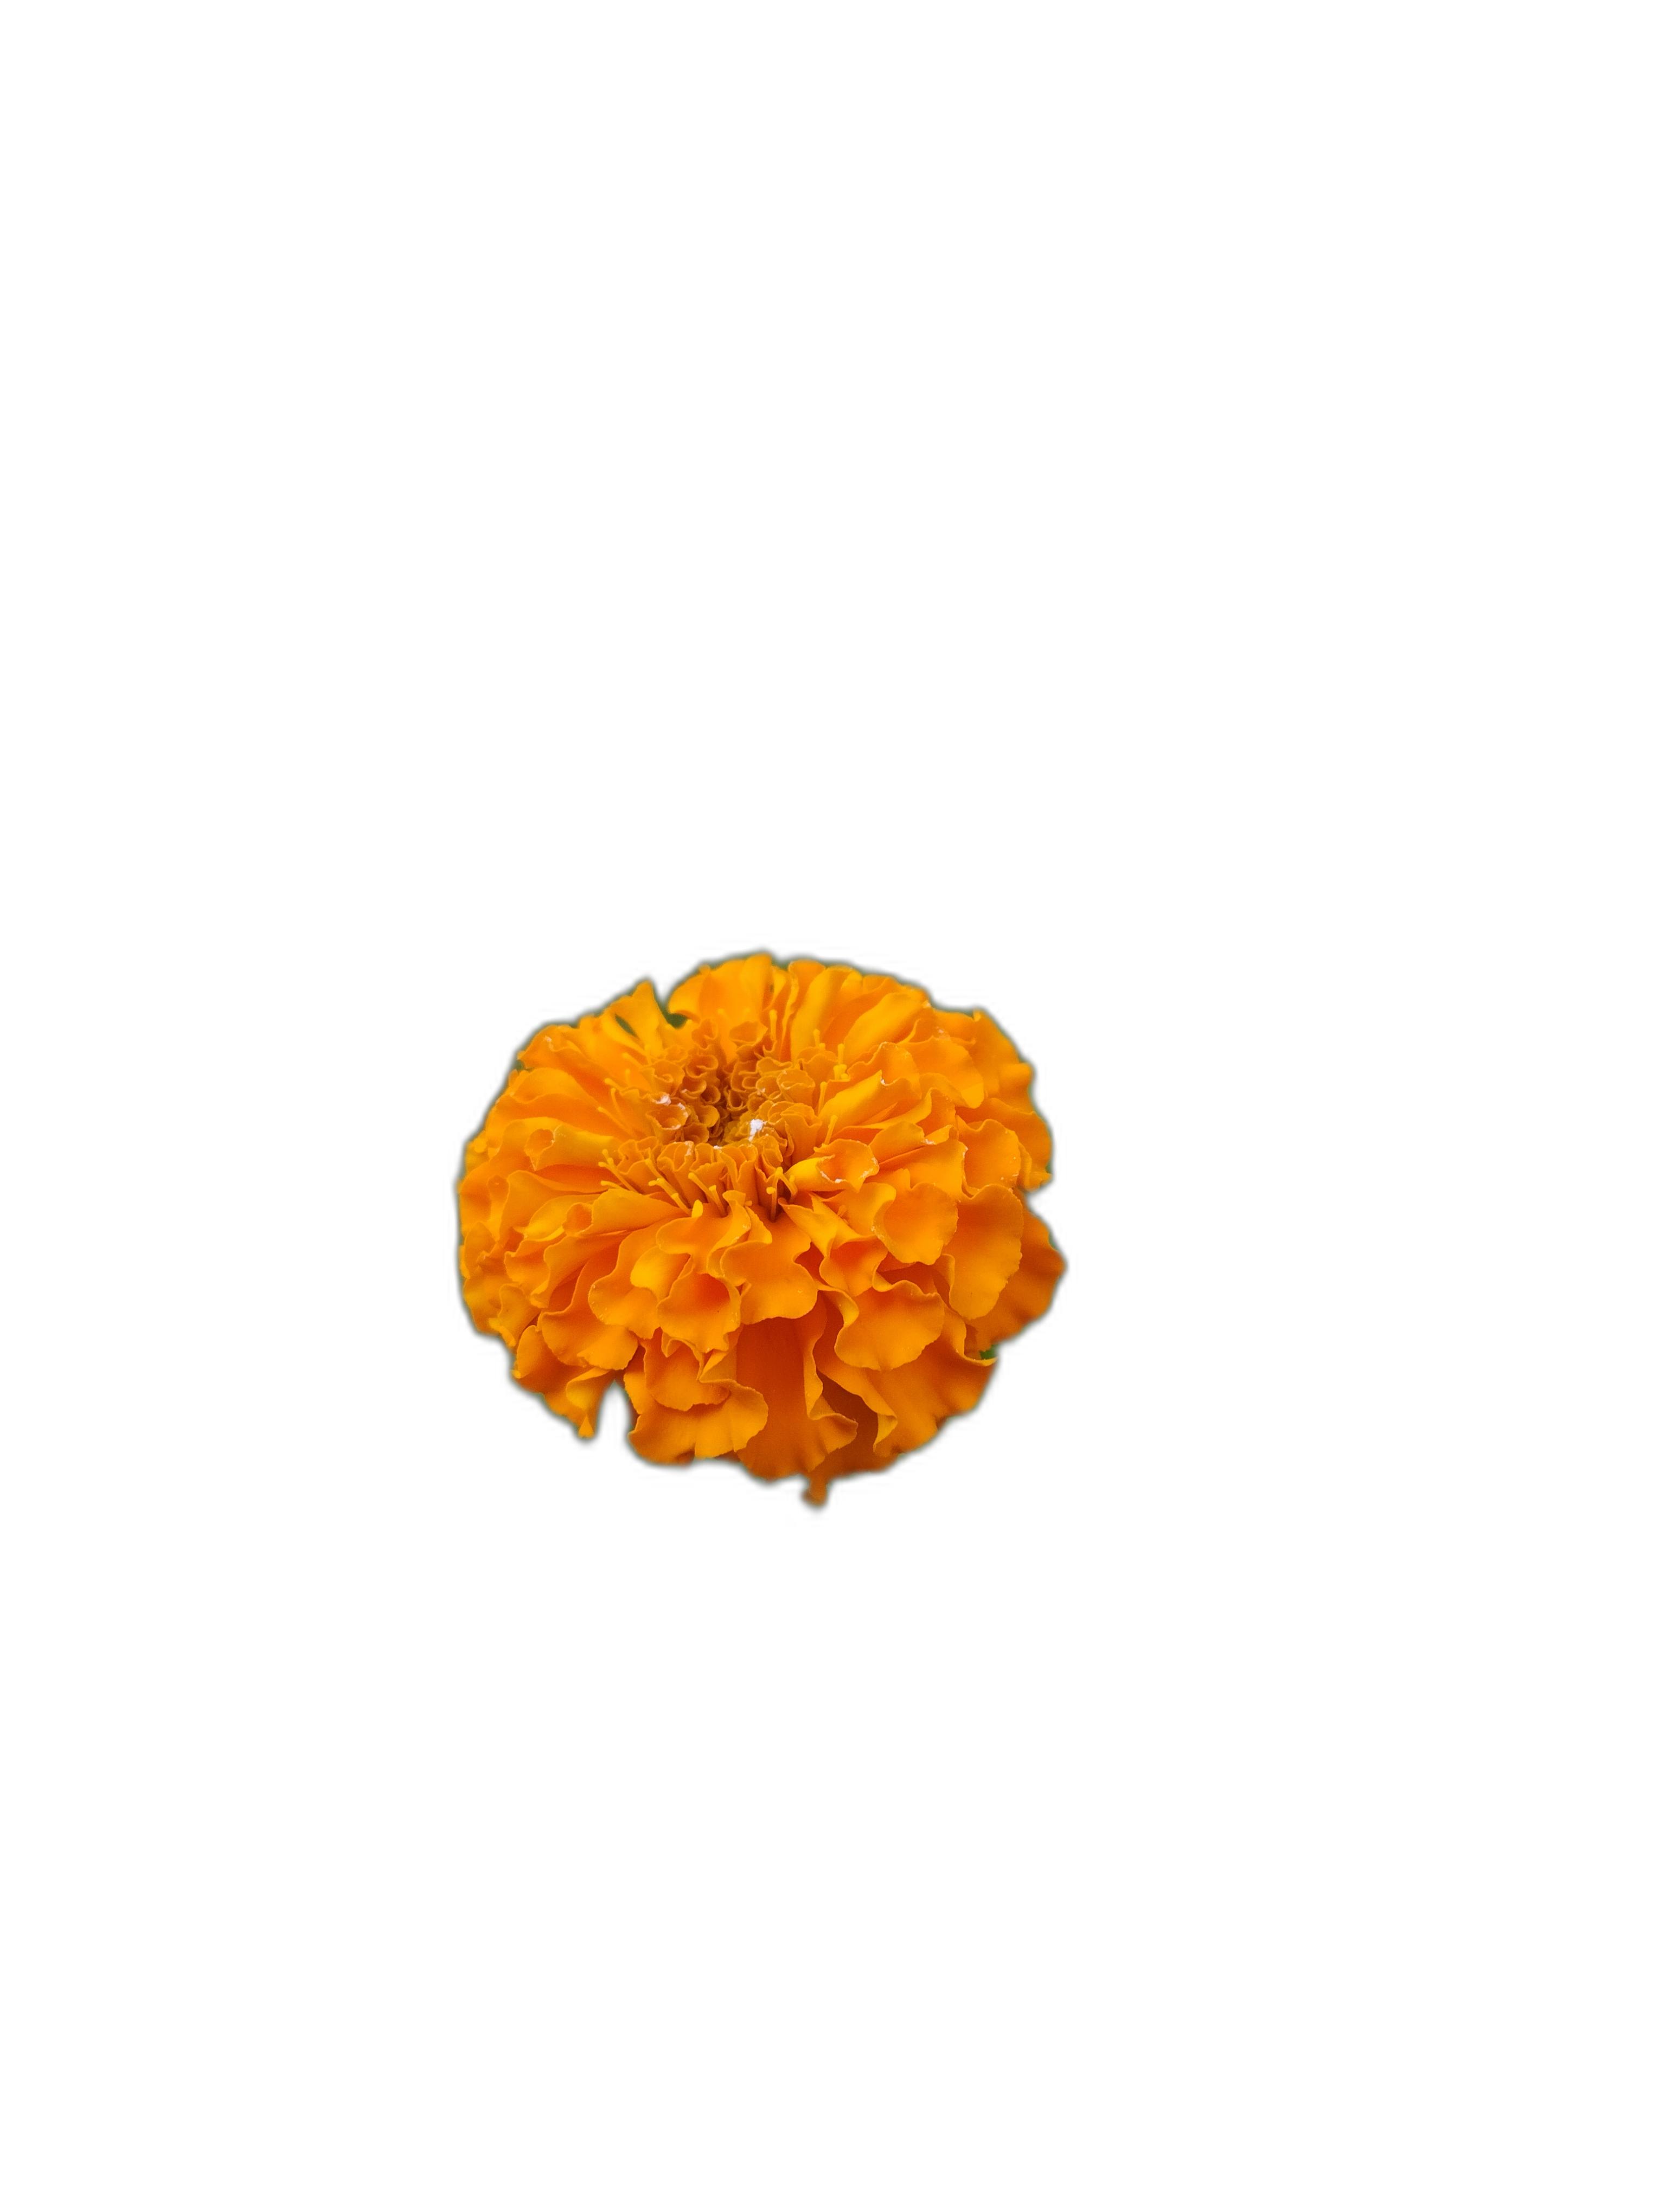
Label: Marigold